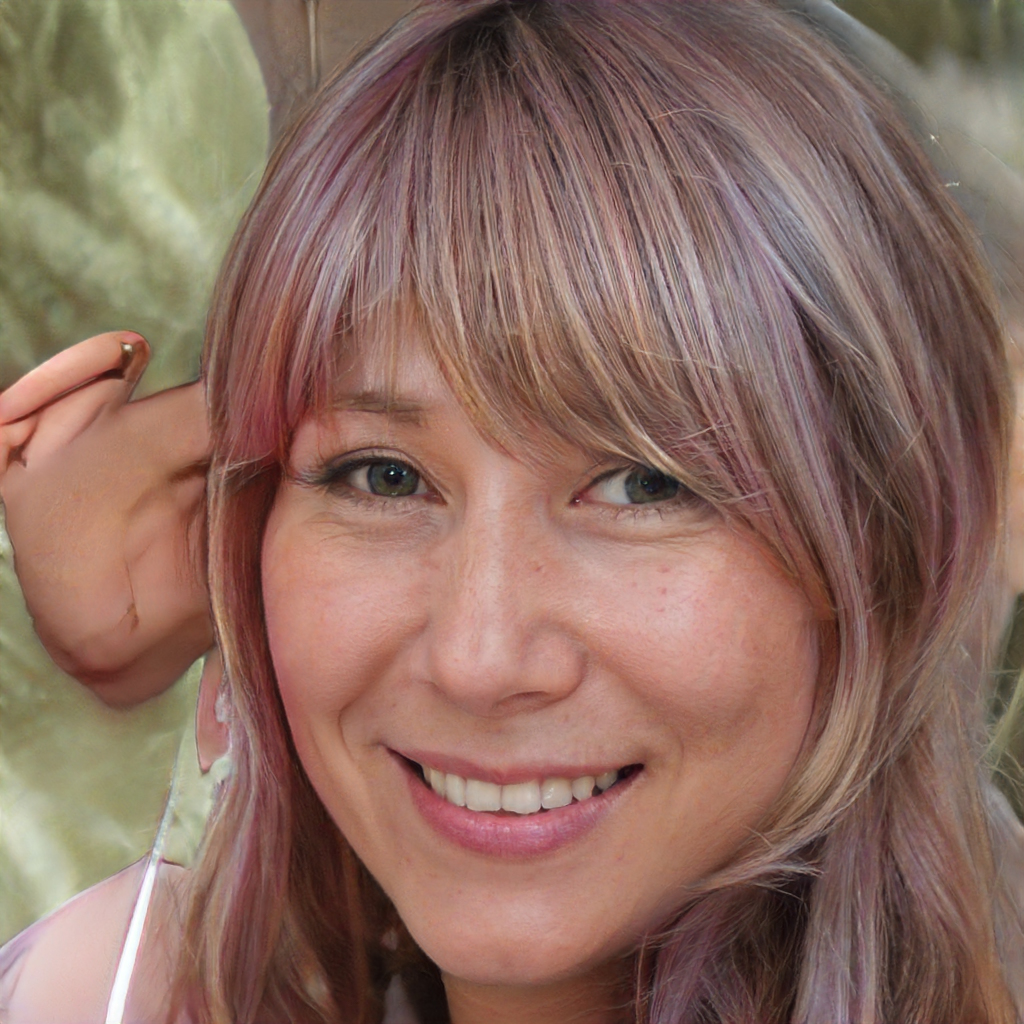
Label: Colored